Lauren Bennett

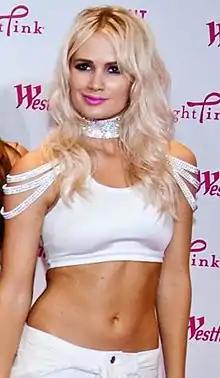
Bennett in 2013

Lauren Diane Bennett (born 24 June 1989) is an English singer. She is known for being a member of the American girl group G.R.L. Bennett has also worked with the Paradiso Girls, CeeLo Green, Robin Antin, The Pussycat Dolls, and LMFAO. She was featured on the lattermost's 2011 track "Party Rock Anthem", which became her first number one single in the United Kingdom and United States.